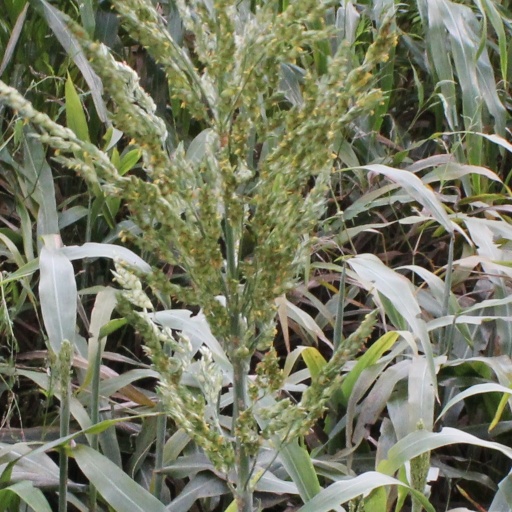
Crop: sorghum